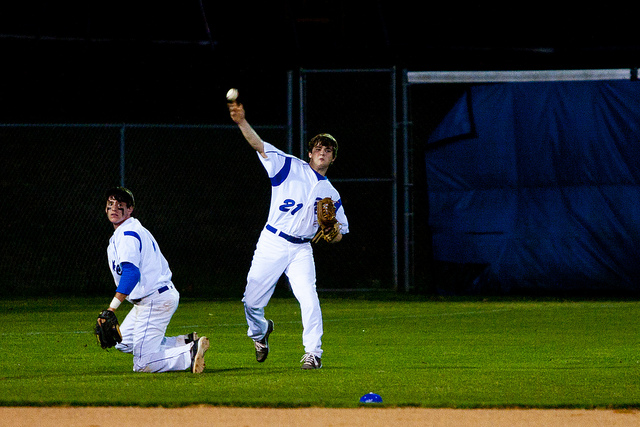
hai người đàn ông đang đứng ở trên sân bóng chày